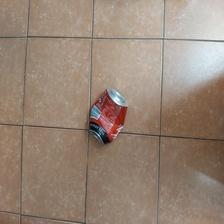
Label: cans